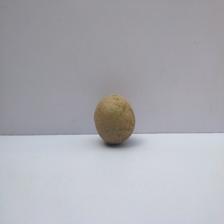
Size: Small